Walter Bryan Emery

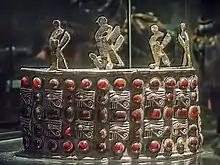
The crown of a local Nubian king who ruled between the collapse of the Meroitic dynasty in 350 or 400 AD and the founding of the Christian kingdom of Nubia in 600 AD. Found in Tomb 118 at Ballana in Lower Nubia by Emery.

After preliminary training at the Liverpool Institute of Archaeology, Emery made his first trip to Egypt as an assistant on the staff of the Egypt Exploration Society, in 1923. There he participated in the excavation of Amarna, the ancient city in Middle Egypt founded by the pharaoh Akhenaton.